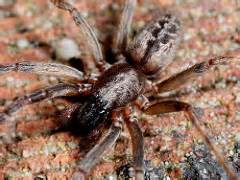
Label: spider